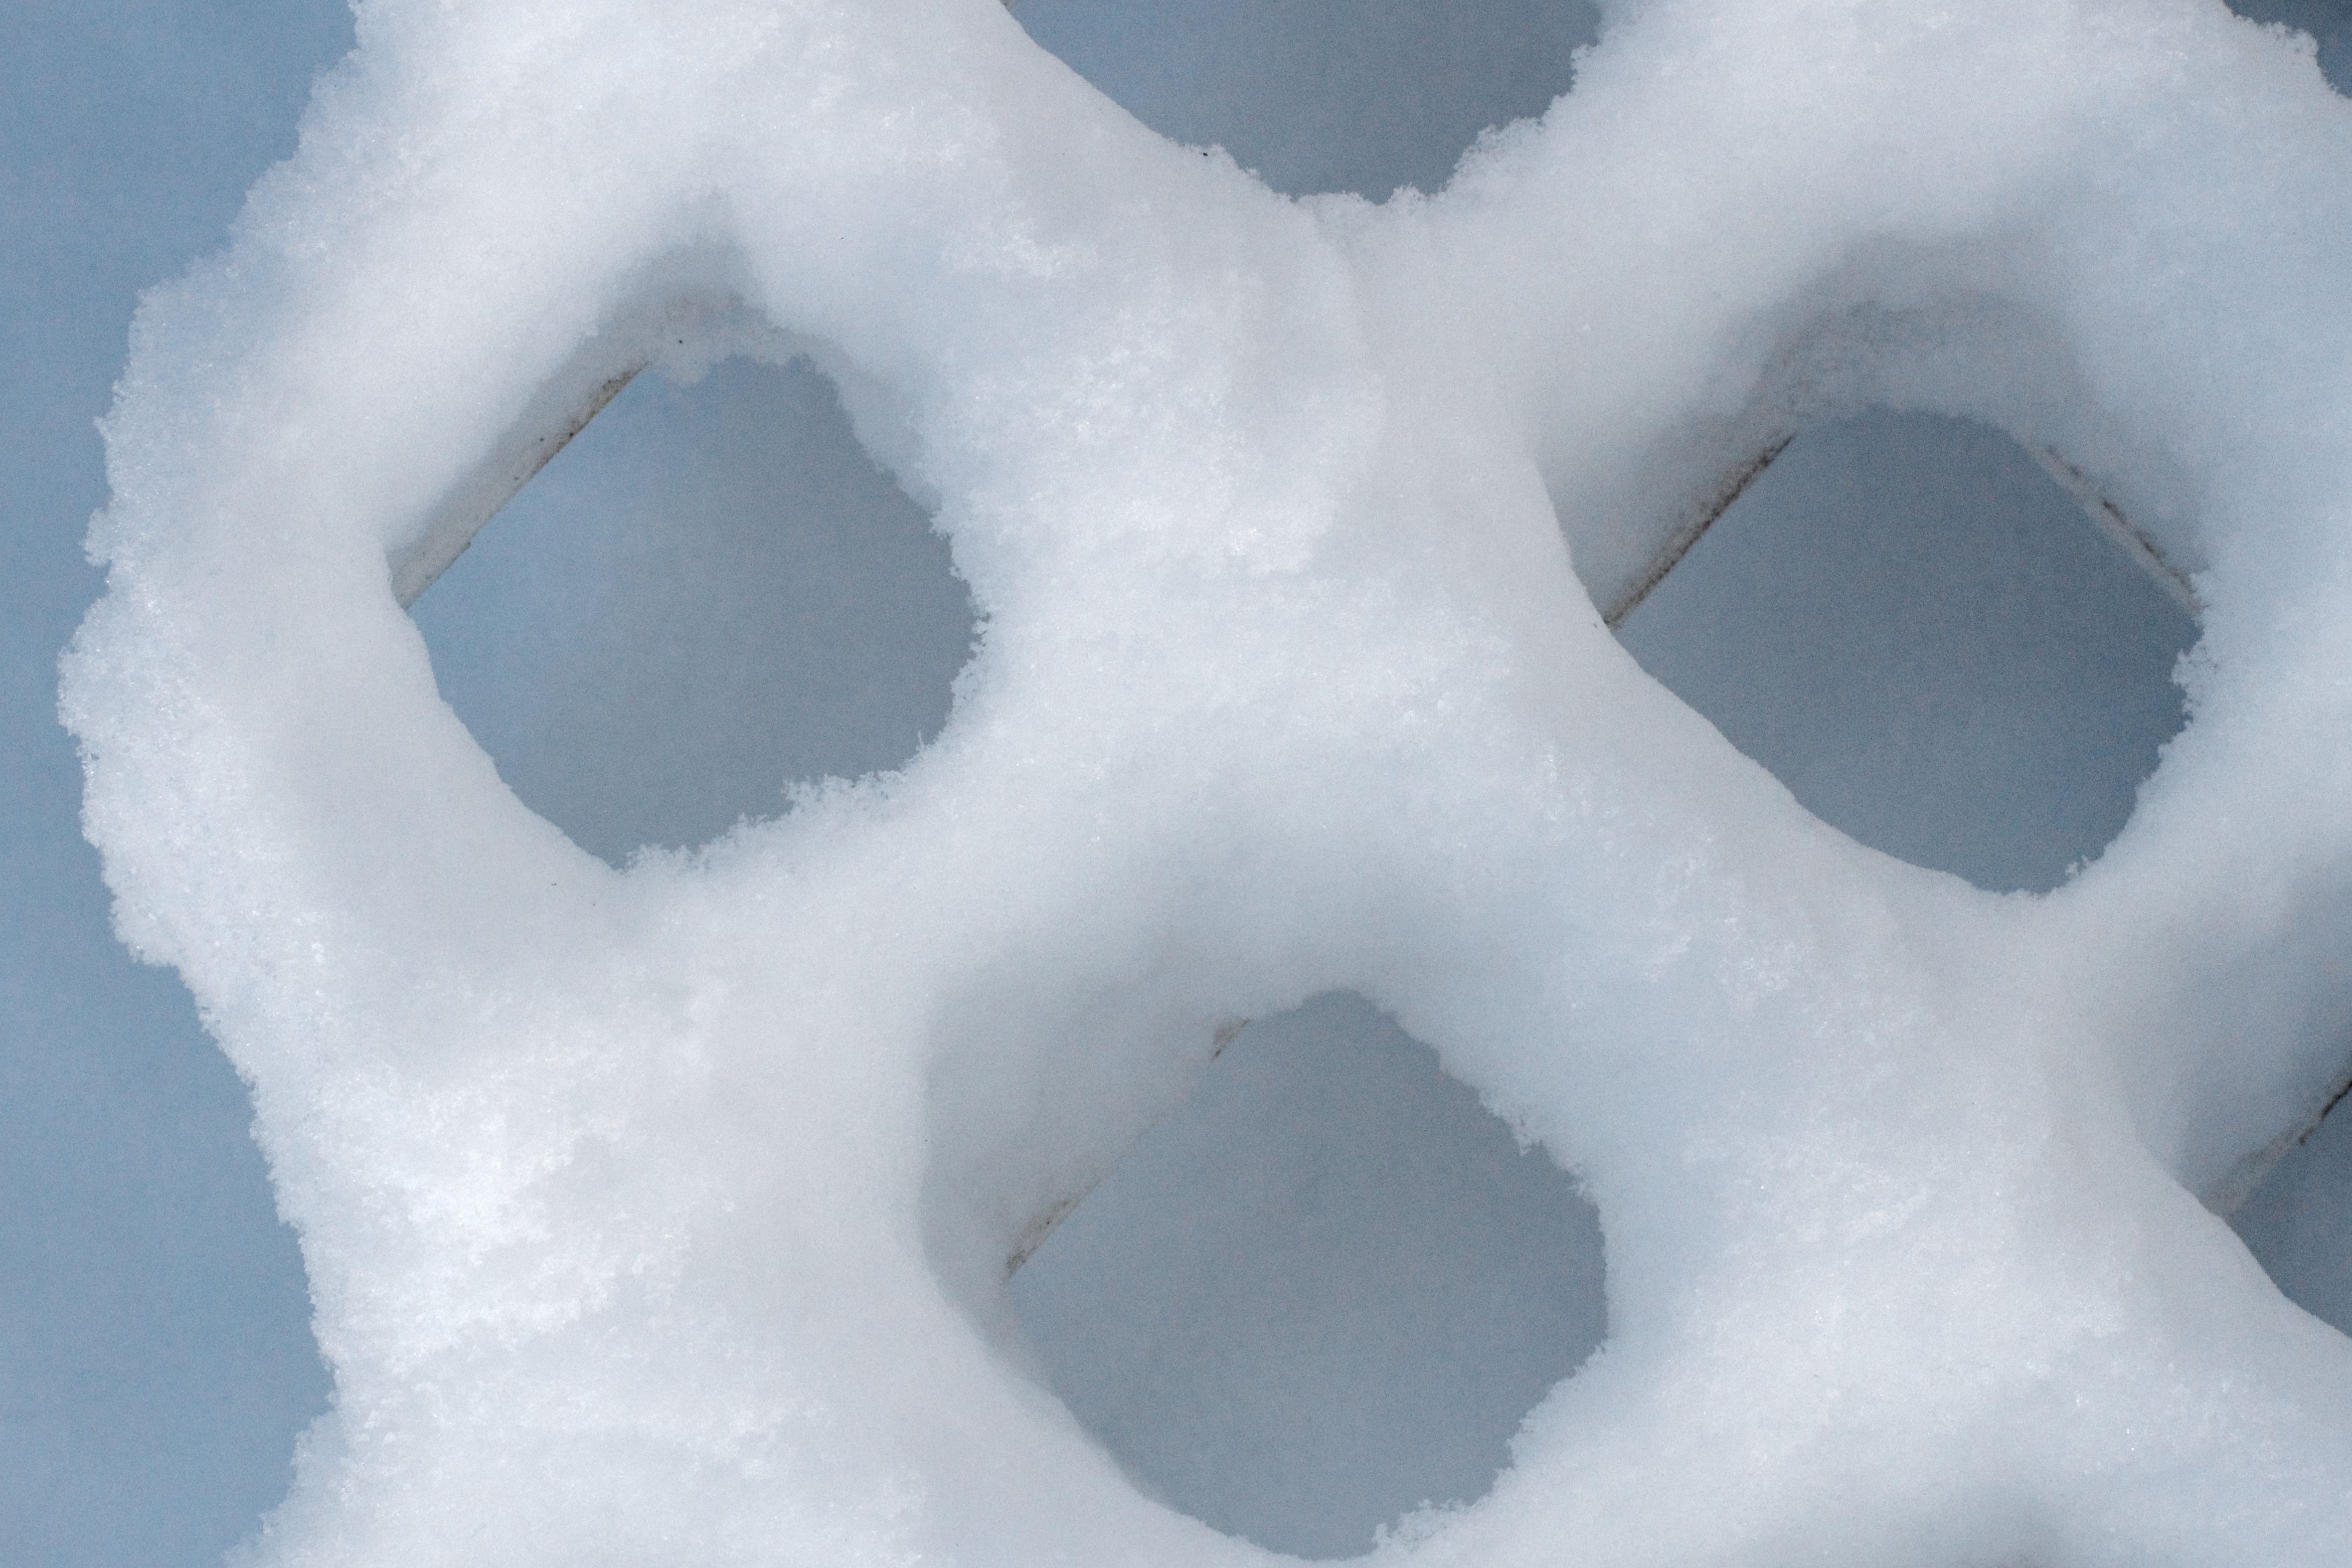
snow, winter, white, ice, weather, blizzard, freezing, winter storm